Reptile

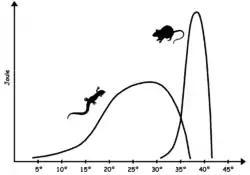
Sustained energy output (joules) of a typical reptile versus a similar size mammal as a function of core body temperature. The mammal has a much higher peak output, but can only function over a very narrow range of body temperature.

For example, iguana hearts, like the majority of the squamate hearts, are composed of three chambers with two aorta and one ventricle, cardiac involuntary muscles. The main structures of the heart are the sinus venosus, the pacemaker, the left atrium, the right atrium, the atrioventricular valve, the cavum venosum, cavum arteriosum, the cavum pulmonale, the muscular ridge, the ventricular ridge, pulmonary veins, and paired aortic arches.